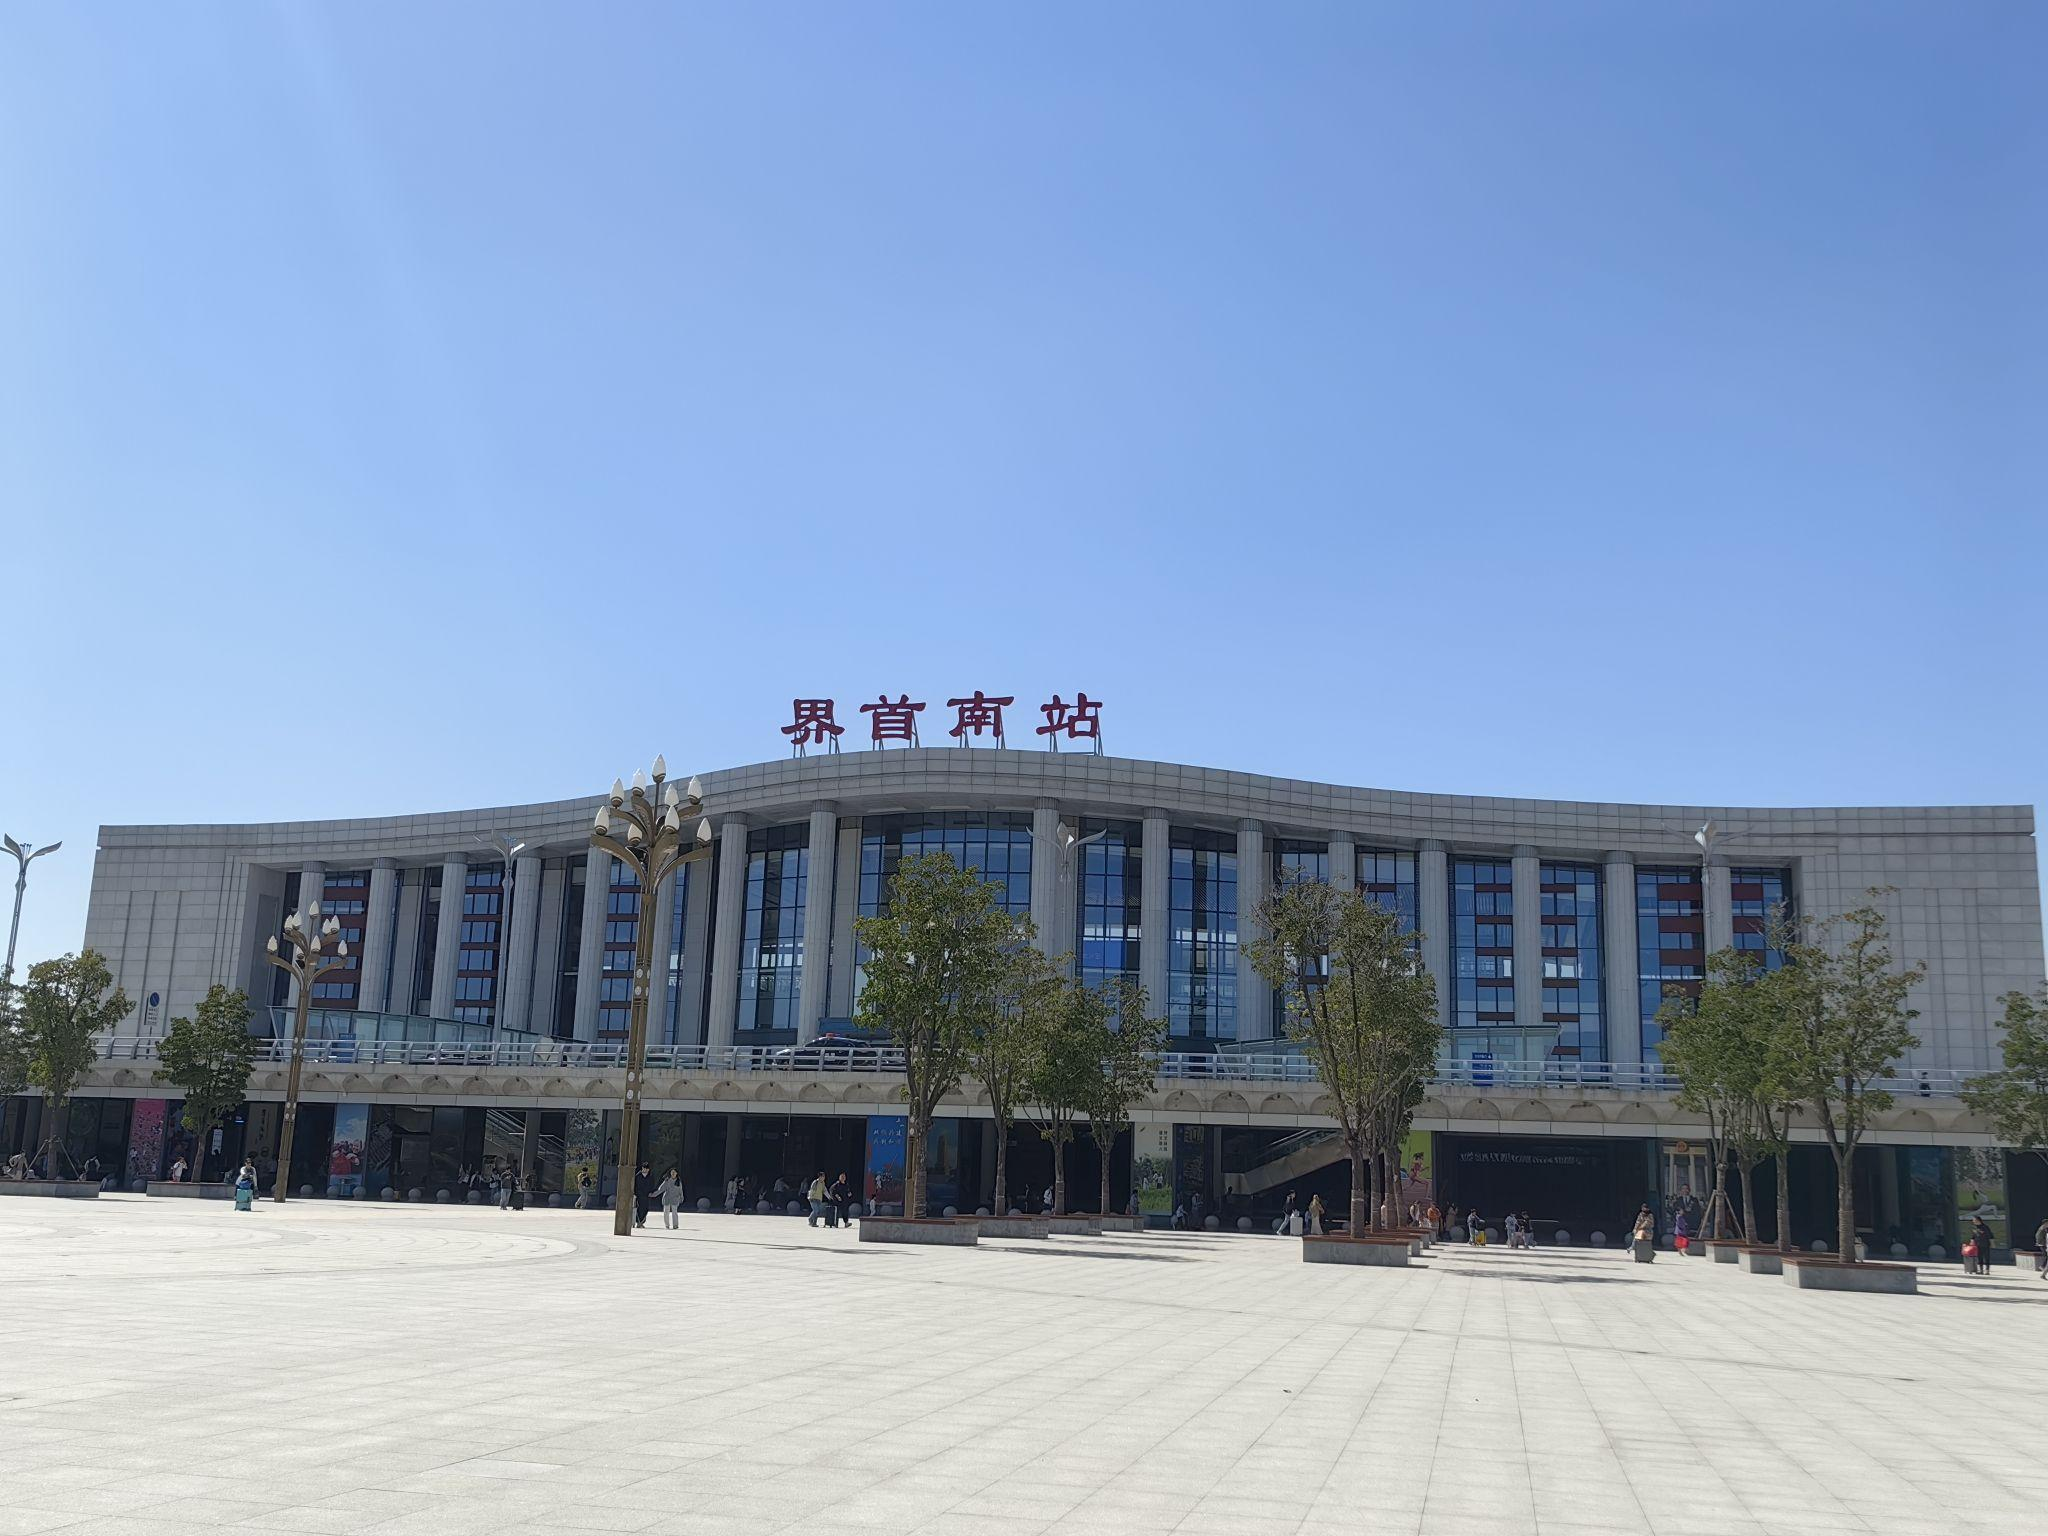
地标名称：界首南站
所在城市：阜阳市·界首市